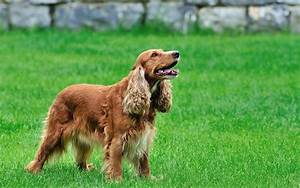
Label: dog